Märvel (band)

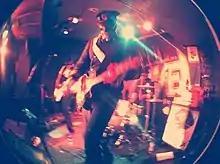
Fisheye view of Märvel live in Marl, North Rhine-Westphalia, 2011.

"Warhawks of War" released in 2011 on Killer Cobra Records to positive reviews with a faster, harder sound than previously seen in "Thunderblood Heart". The band had multiple guest musicians join them for the album, including Robert Dahlqvist ("Strängen") and Andreas Tyrone Svensson ("Dregen") from the Hellacopters. It was during this time that The Aviator retired from touring, and the band recruited a new bassist in the form of The Burgher. "Warhawks of War" was a hit, with the band touring Germany, Spain, and France in promoting it. The Burgher's debut recording was on the single "Metalhead", which released in June 2012. However, in 2013 the band was financially exhausted and had to start a pledge campaign to resume work on their 4th album. By then, Dregen was getting a solo-album off the ground and chose Märvel to tour Scandinavia with him in autumn of that year.